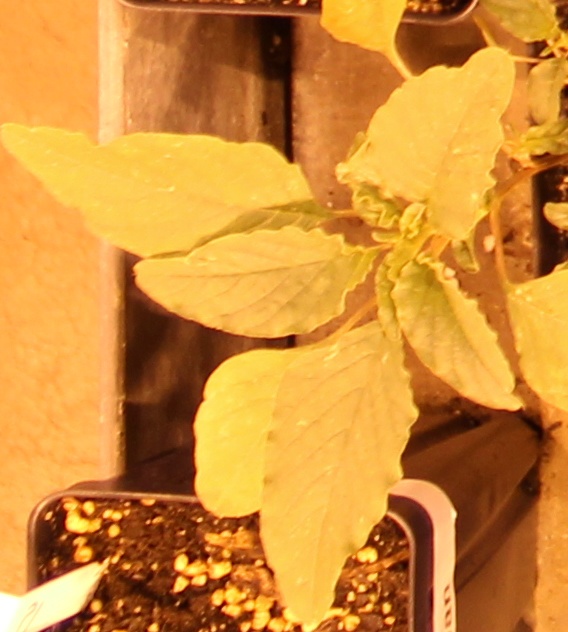
Label: Palmer Amaranth